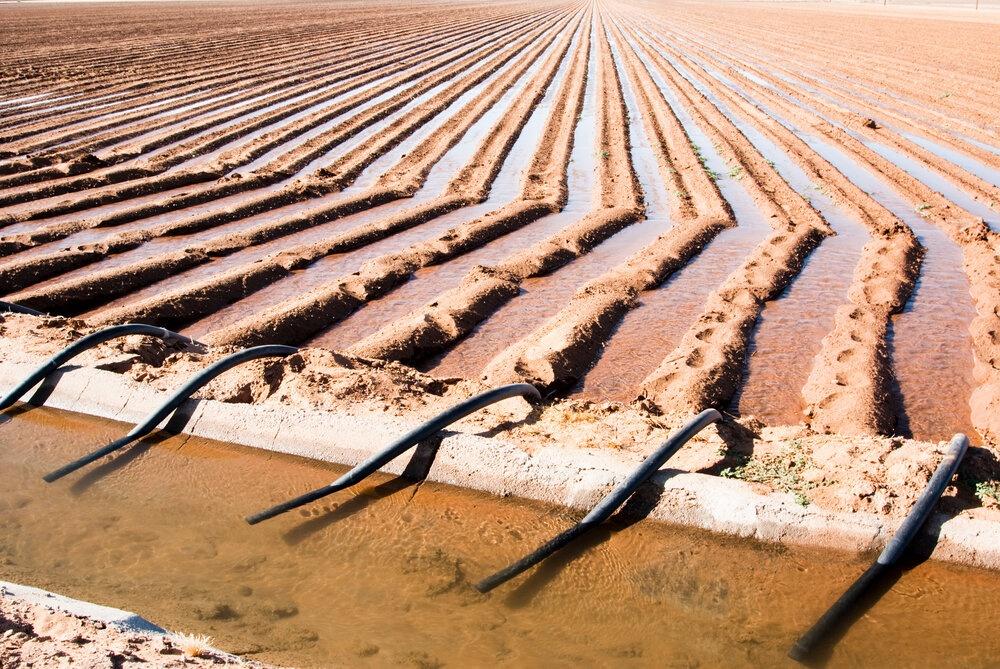
Mfumo wa umwagiliaji unaotumika katika mashamba makubwa yaliyopandwa mazao kwa mpangilio wa matuta, kukiwa na nafasi inayoachwa baina ya matuta ambapo maji humwagwa na kufuata mkondo huo.